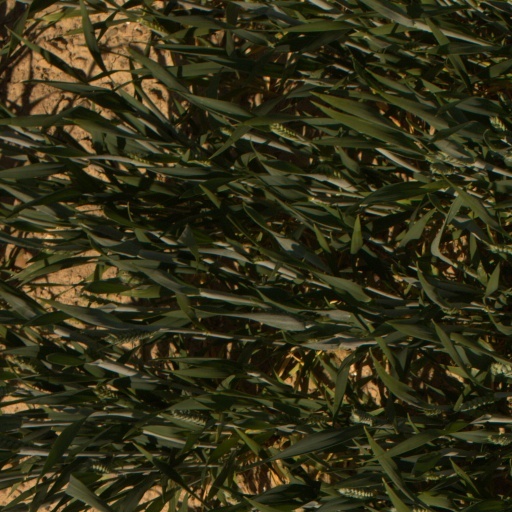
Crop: wheat